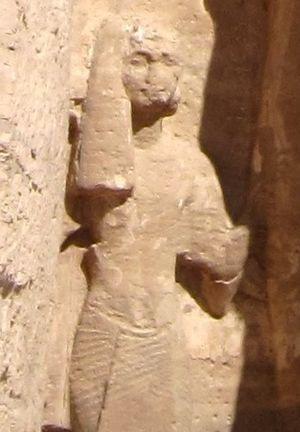
Mériatoum, est un fils de Ramsès II et de Néfertari. Grand prêtre d'Héliopolis.